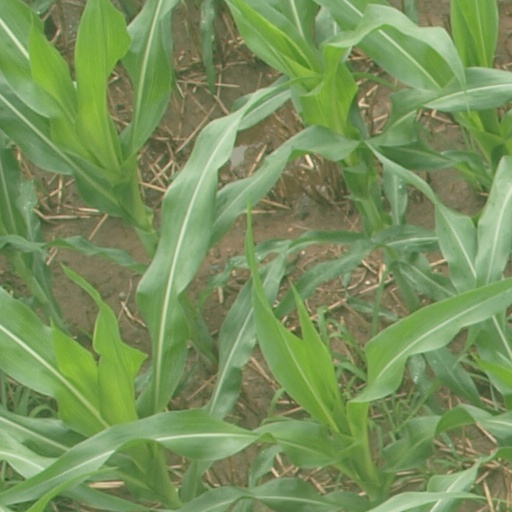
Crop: maize; corn